Mark Lowcock

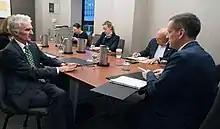
USAID Administrator Mark Andrew Green meeting Lowcock in 2019

Lowcock joined the then Overseas Development Administration in 1985. He was the private secretary to Minister for Overseas Development Baroness Chalker of Wallasey from 1992 to 1994, the deputy head and head of the Department for International Development Regional Office for Central Africa from 1994 to 1997, the head of European Union Department from 1997 to 1999, the head of the Regional Office for East Africa, the director of finance and corporate performance from 2001 to 2003, the director general of corporate performance and knowledge sharing from 2003 to 2006, the director general of policy and international from 2006 to 2008, the director general of country programmes from 2008 to 2011.